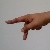
The image shows a hand gesture representing the letter 'P' in Indian Sign Language.